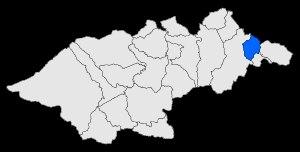
Les Cluses est une commune française située dans le département des Pyrénées-Orientales, en région Occitanie.